Bakhira Sanctuary

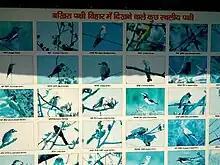
Types of birds coming to bakhira, Poster of forest department office in bakhira

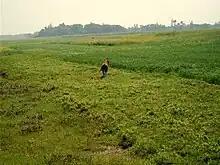
Farm lands near lake

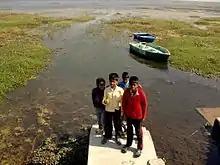
Local children

There are more than 30 species of fish found in the lake. However the dominant species are Labeo rohita and Chana sp.